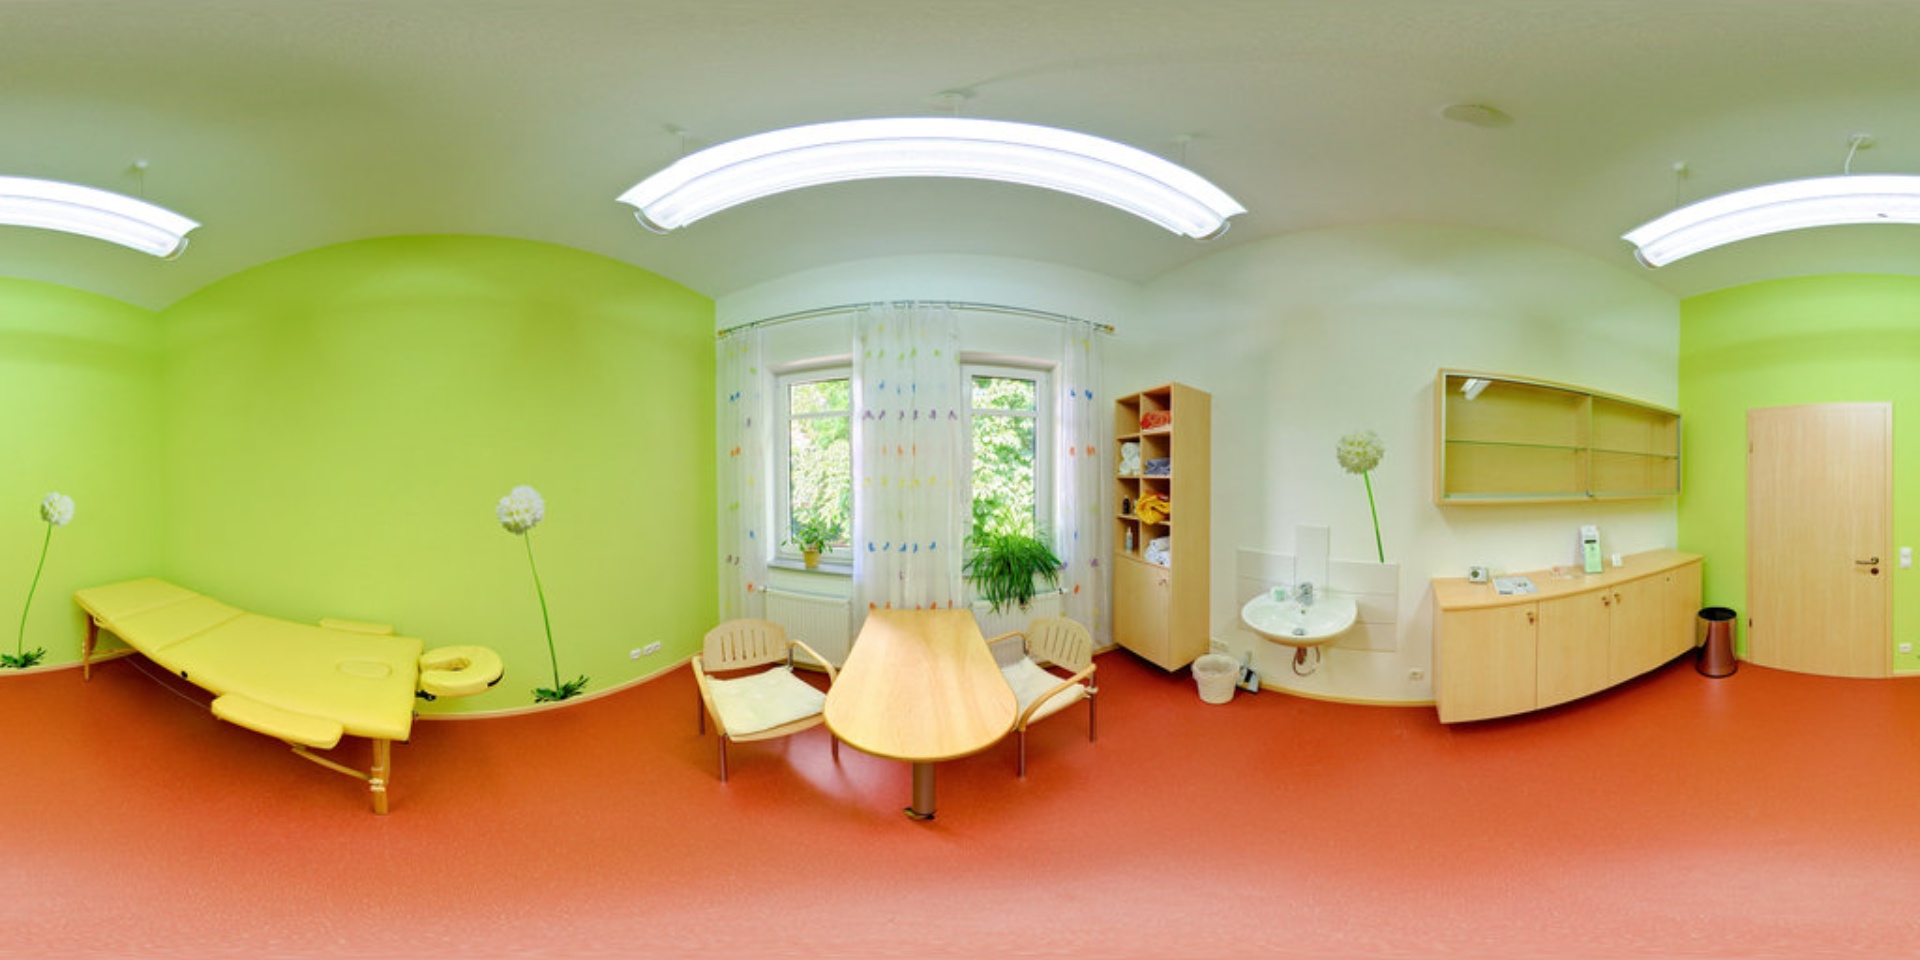
Referred object: the tall wooden cabinet by the window

Referred object: the yellow massage table

Referred object: the sink opposite the wooden table